Menhet, Menwi and Merti

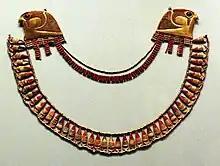
A broad collar with falcon-head terminals from the tomb of Thutmose III's three wives

The tomb was discovered by local Qurnawi villagers on approximately 7 August 1916. The archaeologist Ernest Mackay, who was surveying private tombs in the Theban area, heard rumors that an impressive find of jewelry had been made in Wadi Gabbanat el-Qurud and immediately alerted the Inspector of Antiquities, Tewfik Boutros; Mackay visited the tomb and also wrote several letters to inform the Egyptologist Alan Gardiner in England. Boutros did his best to identify the thieves and to obtain permission from the authorities to excavate. He had the accused men taken to Luxor and their houses were searched; however, no evidence was found and the charges had to be dropped. Permission was granted by 2 September and the excavation, headed by Mohammed Chaban, was conducted 14-28 September. Small finds consisting of metal, stone, and jewelry were entered into the register of the Egyptian Museum, Cairo.